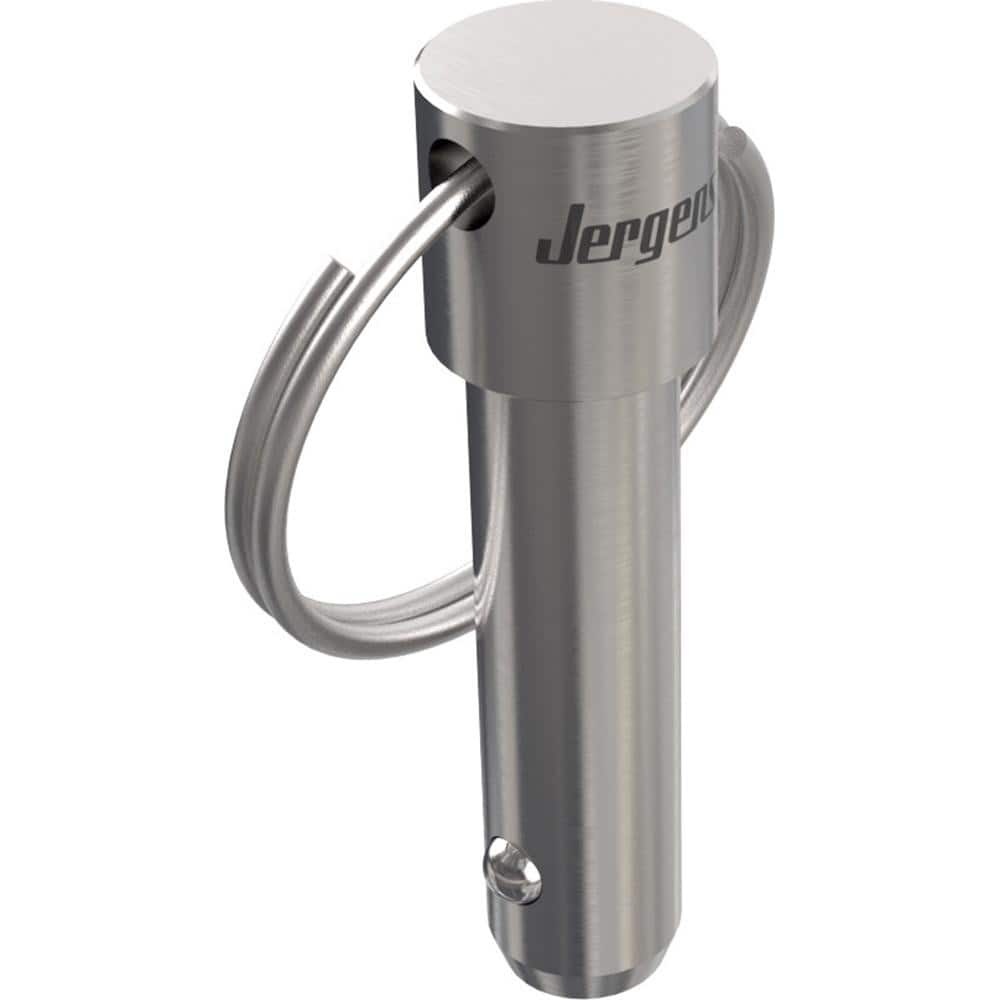
Ball Grip Quick-Release Pin: Ring Handle, 8 mm Pin Dia, 20 mm Usable Length 57.8 mm OAL, 17-4 Stainless Steel, Stainless Steel Handle
Item #: 97825517 Brand: Jergens Model #: 854026 Product Specifications Pin Type Ball Grip Quick-Release Handle Type Ring Handle Pin Diameter (mm) 8.00 Usable Length (mm) 20.00 Overall Length (mm) 57.80 Pin Material Stainless Steel Pin Material Grade 17-4 Ball Material Stainless Steel Ball Material Grade 17-4 Ball Hardness Rockwell C40 Handle Material Stainless Steel Breaking Strength 14695 Pin Finish/Coating Passivated Spindle Hardness Rockwell C40
Brand: Jergens
Category: Hardware > Hardware Accessories > Hooks, Buckles & Fasteners > Chain Connectors & Links